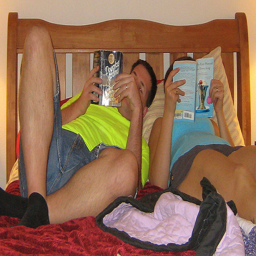
A couple of people on a bed reading books.
Man and woman laying in a bed reading separate books.
two people laying beside each other in bed and reading books
A man and a women who are in a bed reading.
Two people on a bed a book reading.